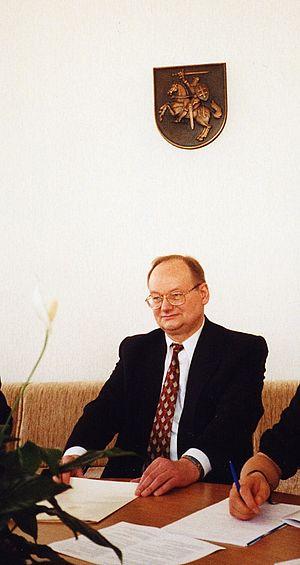
Česlovas Juršėnas est un homme politique lituanien, ancien porte-parole du Seimas, le Parlement national. Il est signataire de l'Acte de rétablissement de l'État lituanien, le 11 mars 1990. Česlovas a publié plusieurs ouvrages sur la politique et sur le monde.